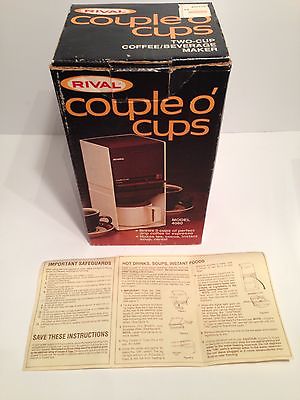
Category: coffee maker